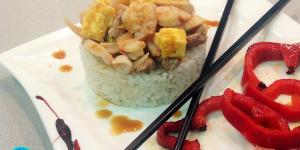
arroz cantones